Clermont-Créans

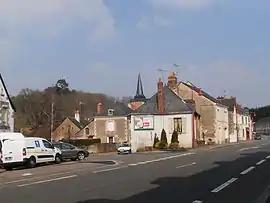
View from the D323

Clermont-Créans is a commune in the Sarthe department in the Pays de la Loire region in north-western France.